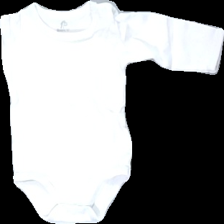
View: front
Type: Top
Category: Children
Brand: Not in the list
Brand text on label: Basic U
Colors: White
Material: 100% cotton
Cut: Regular
Size: 62
Season: All
Price range: <50
Recommended usage: Export